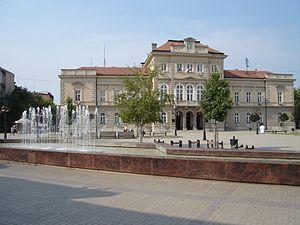
Smederevo est une ville de Serbie située dans le district de Podunavlje. Au recensement de 2011, la ville intra muros comptait 63 028 habitants et son territoire métropolitain, appelé Ville de Smederevo, 107 528.
Les monuments culturels de grande importance sont les monuments de Serbie qui, par leur valeur, bénéficient d'un haut degré de protection.
Les villes de Serbie sont définies par l'Institut de statistiques de la République de Serbie, qui répartit les localités en « localités urbaines »
Aleksandar Bugarski était un architecte serbe.